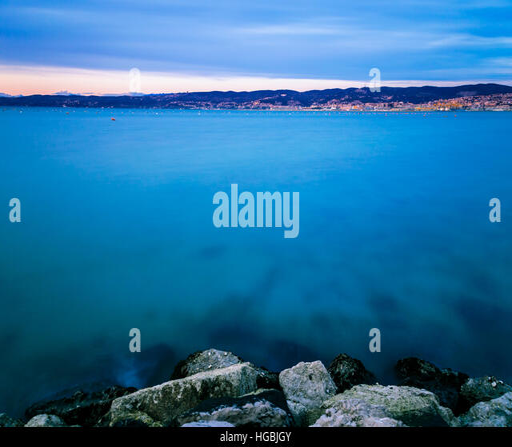
winter evening from the shore of a city